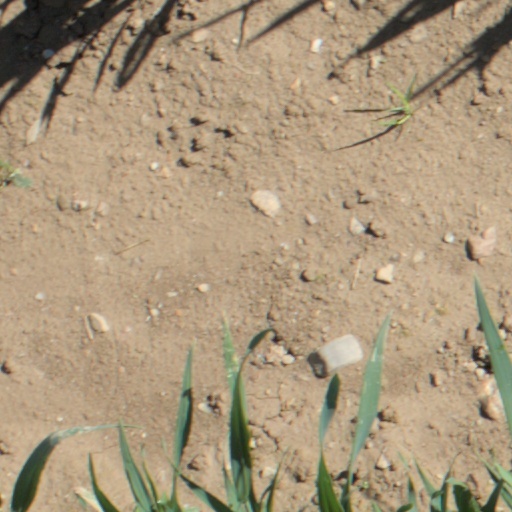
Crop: wheat